Maximiliano Hernández Martínez

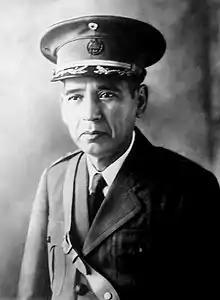
Martínez in 1940

On 23 February 1932, the Salvadoran government suspended repayments of a 1922 loan from American and British lenders, partly because of Martínez's frustration with failing to receive recognition from the United States shortly after he assumed power. After renegotiations in 1932 and 1936, the government resumed repayment of its 1922 loan. However, the government suspended repayments again in 1933 for political reasons and from 1937 to 1946 due to a fall in coffee prices. The loan was fully paid off in 1960. In June 1937, Martínez announced the implementation of the "Martínez Doctrine" to the Legislative Assembly, which held "the government [will] never again contract new loans", and his quote was commemorated on a bronze plaque inside the Legislative Assembly building.